Gabriel Dessauer

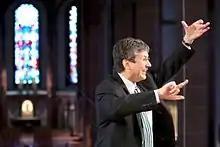
Gabriel Dessauer conducting the Chor von St. Bonifatius, 2012

Dessauer has been the cantor at St. Bonifatius, Wiesbaden, the central Catholic church in the capital of Hesse, since 1981. He is the conductor of the 107-member Chor von St. Bonifatius, founded in 1862, of the children's choir "Kinderchor von St. Bonifatius", and of the Schola for Gregorian chant. The church choir sings at services, including regular orchestral masses by Haydn, Mozart, Beethoven, and Schubert for Christmas and Easter, accompanied by members of the orchestra of the Hessisches Staatstheater Wiesbaden, with soloists from the Hochschule für Musik Mainz such as Andreas Karasiak and students. In 2011 they performed the Mass No. 1 in B major by Johann Nepomuk Hummel, and Hans Leo Hassler's "Missa super Dixit Maria" in 2012. On Dessauer's initiative, the organ built in 1954 was refurbished by Hugo Mayer Orgelbau in 1985.